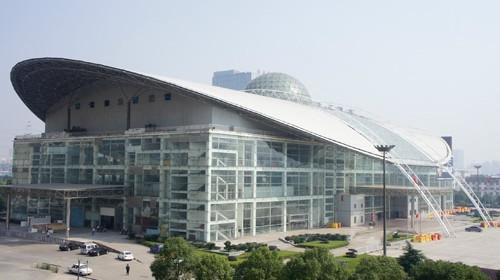
地标名称：长沙红星国际会展中心
所在城市：长沙市·雨花区